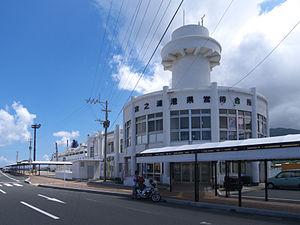
Yakushima est un bourg du district de Kumage, dans la préfecture de Kagoshima au Japon. Il est situé sur les îles de Yaku et Kuchinoerabu.